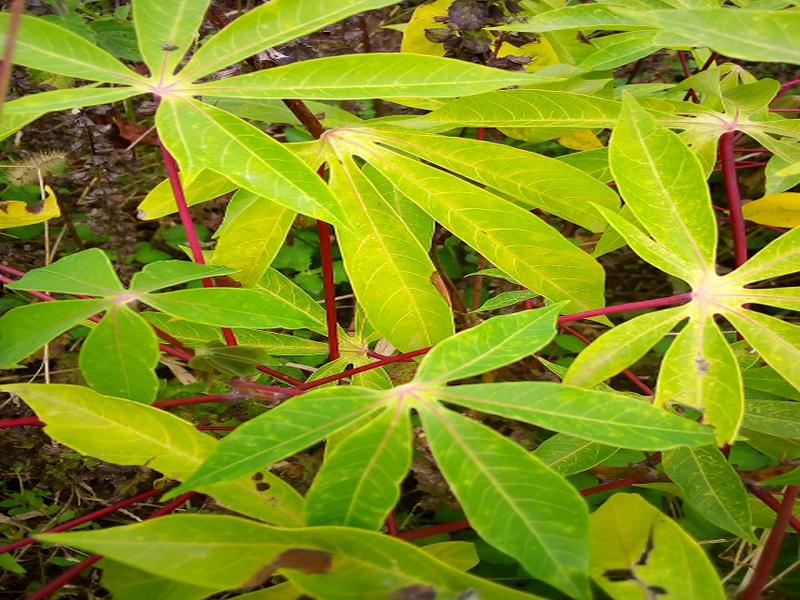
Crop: cassava
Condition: healthy